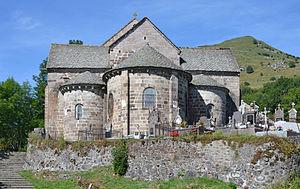
Eglise St-Cirgues, Dienne, Cantal, France This building is indexed in the Base Mérimée, a database of architectural heritage maintained by the French Ministry of Culture,
Dienne est une commune française située dans le département du Cantal, en région Auvergne-Rhône-Alpes.
L'église Saint Cyr et Sainte Julitte est une église catholique située à Dienne, en France.
Cet article recense les monuments historiques du département du Cantal, en France.